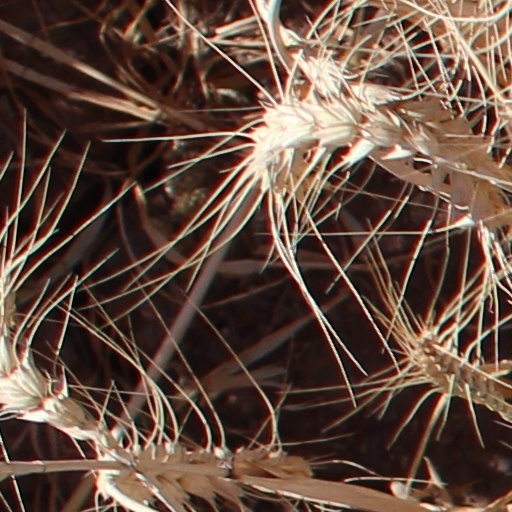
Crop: wheat